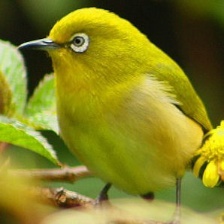
Species: MALAGASY WHITE EYE
Scientific name: ZOSTEROPS MADERASPATANUS